Island of Stroma

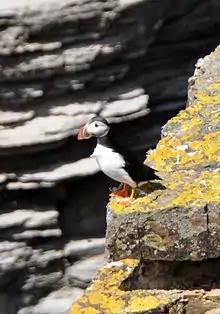
Picture of a puffin standing on the edge of a lichen-covered cliff

Stroma is located in the Pentland Firth about northwest of John o' Groats on the mainland. The island divides the firth into two channels, the Inner Sound to the south and the Outer Sound to the north. It is mostly low-lying and flat, covering an area of around and rising to a height of at Cairn Hill in the southeast. It is oriented in a north-south direction, measuring about long by wide.